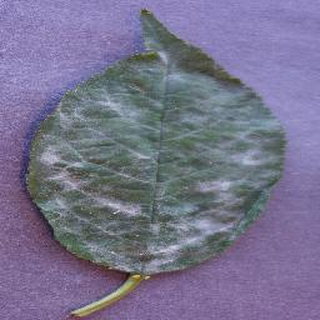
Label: cherry_powdery_mildew